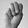
ASL letter: M